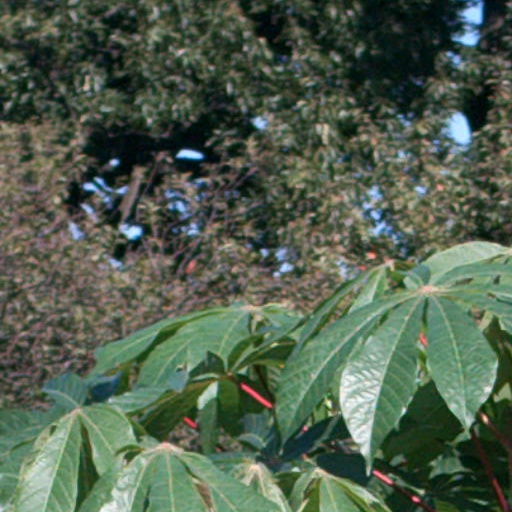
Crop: cassava